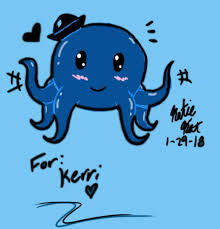
Portrait style: Cartoon Portrait